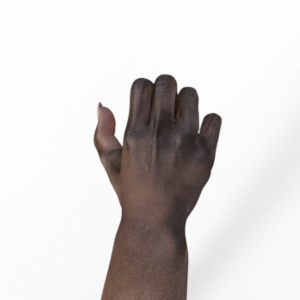
Label: rock